Shota Rustaveli Street, Kyiv

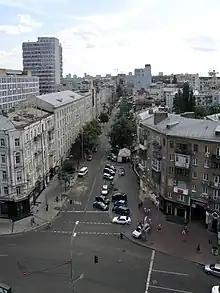
Beginning of Shota Rustaveli Street at Baseina Street as seen from the northeast

Shota Rustaveli Street is a street in the neighborhood of Besarabka (named after the nearby Bessarabska Square and market) in the Pecherskyi District of Kyiv. It runs from Baseina Street to Zhylianska Street.